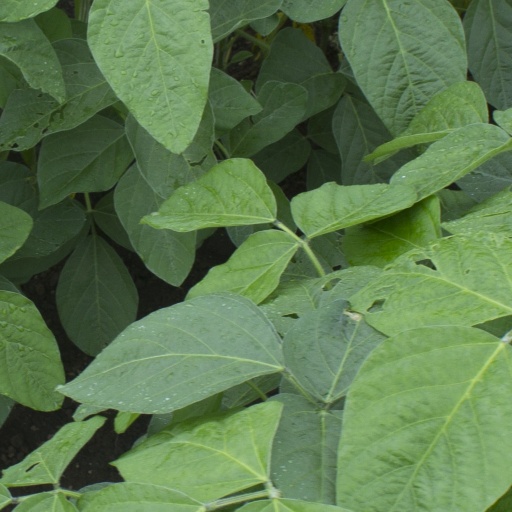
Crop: soybean